Siege of Saïo

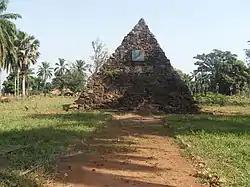

Believing the British pursuit to be closer than it actually was, Gazzera ordered the bridge over the Indina River east of Saïo to be blown, thereby trapping his forces. Though still outnumbered, the Belgians decided to carry on with their offensive. On 2 July, they forced their way over Bortai Brook. At dawn the next day, the Belgian advance posts opened fire on Saïo and half an hour later, the Belgian artillery went into action. The Italians responded with heavy counter-battery fire. A Belgian battalion advanced upon Italian machine gun nests on the two hills that had been occupied since April. The reserve battalion covered their left flank and Gilliaert dispatched the third battalion under Van der Meersch to the right flank down a goat path that had been mapped by patrols over a fortnight. Two artillery batteries gave them covering fire. The Belgians captured the hills and the Italians, being flanked on their left side by Van der Meersch's troops, were unable to make it back to their fortifications atop Saïo mountain. With the Saïo-Gambela road under artillery fire, they retired to the plains to their right. Meanwhile, the 2/6th KAR launched an attack on the Saïo-Yubdo road, continuing throughout the next day with success.